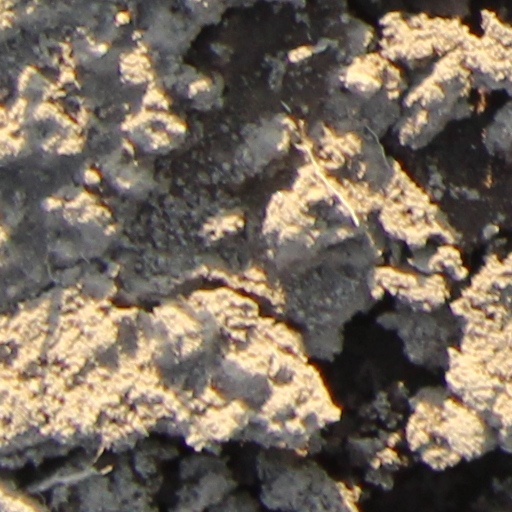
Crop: wheat